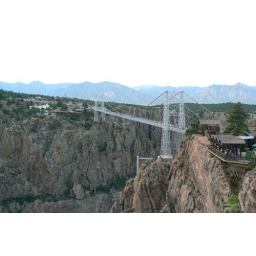
1,053 feet above the river. The highest suspension bridge over water in the world.